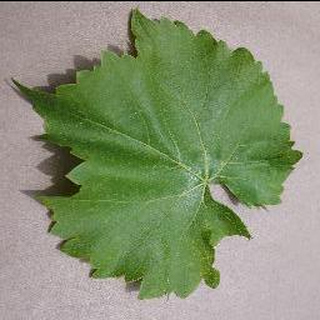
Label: healthy_grape